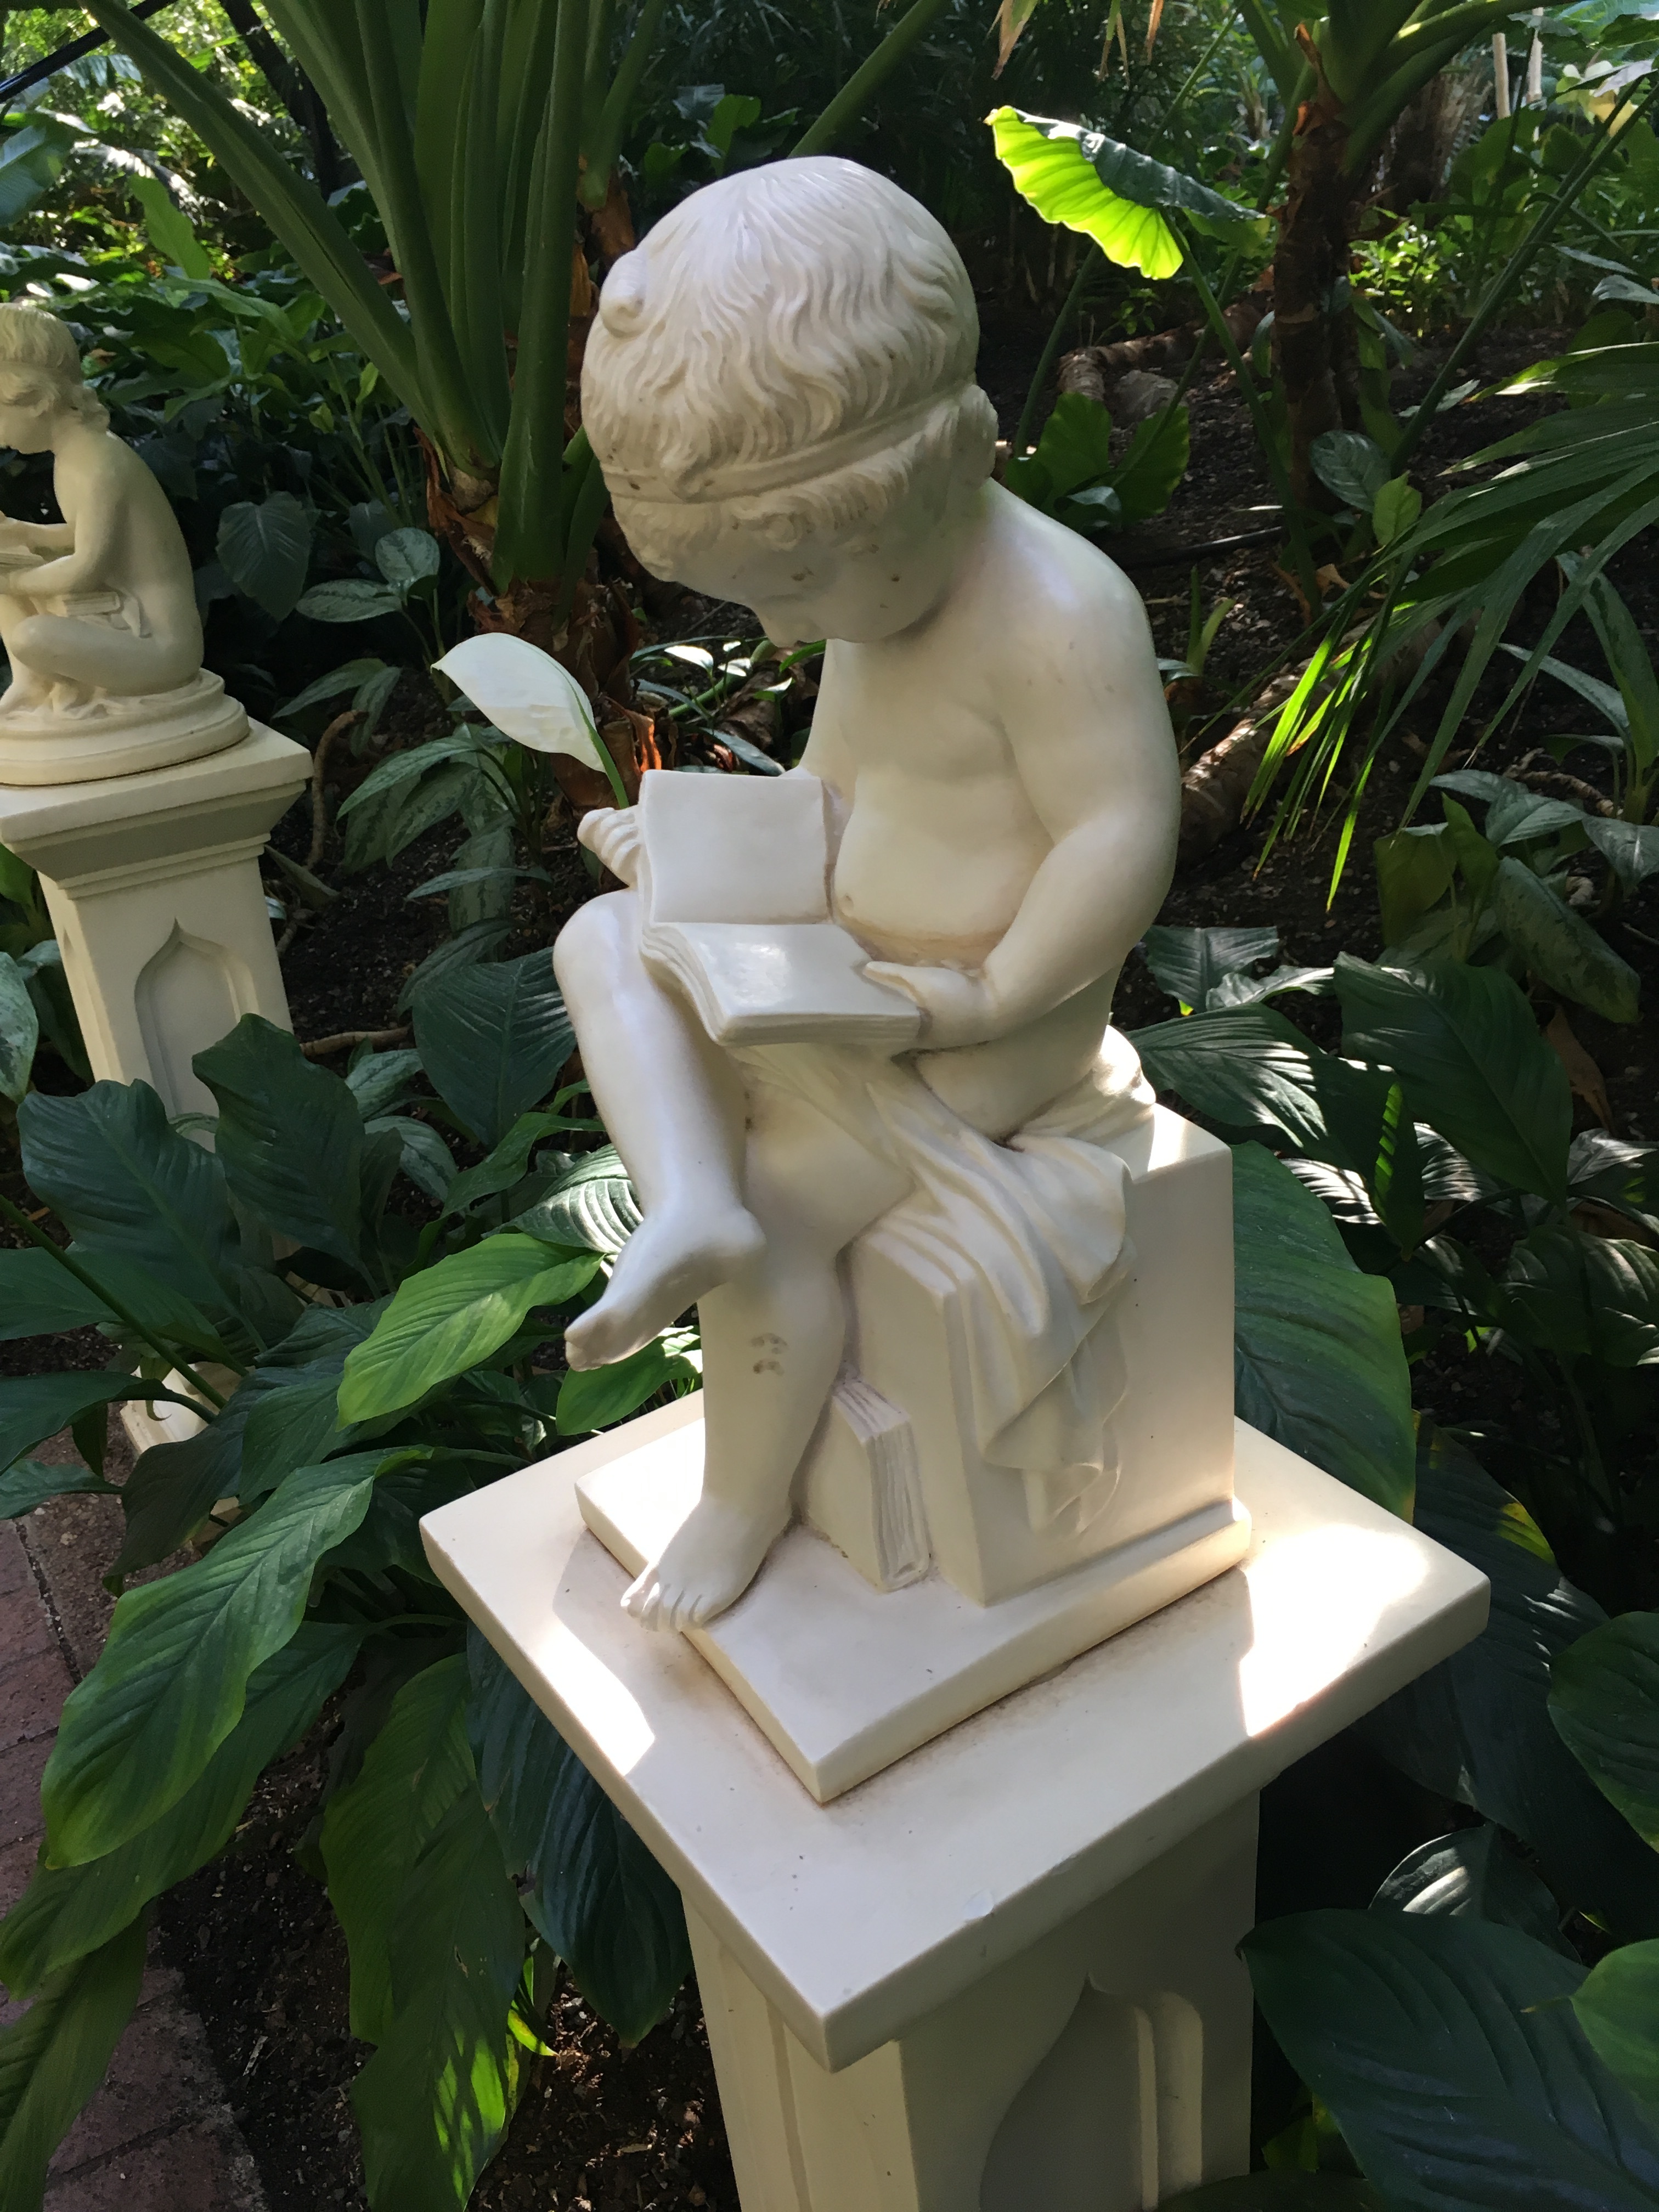
book, read, flower, monument, statue, green, sitting, botany, garden, sit, sculpture, art, carving, stone carving, reading book, child reading, nonbuilding structure, children reading